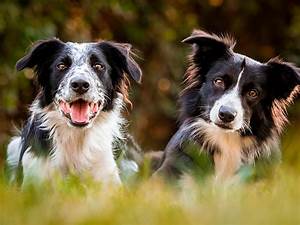
Label: cane